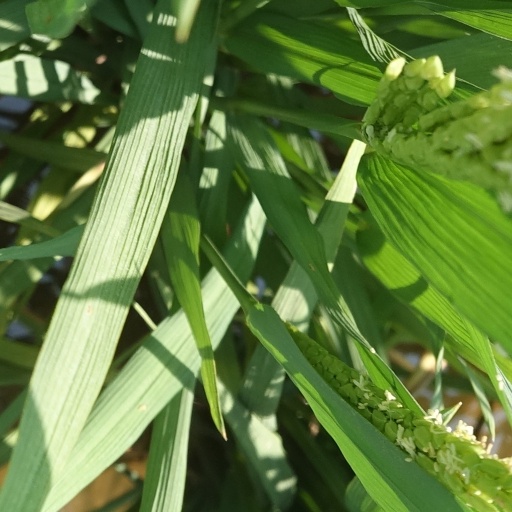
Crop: rice